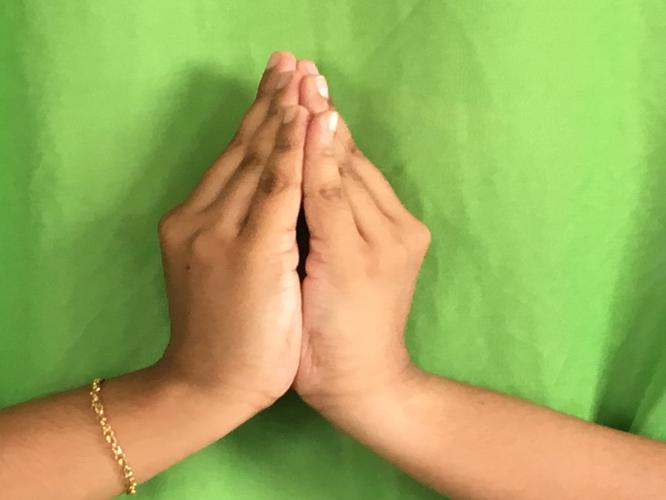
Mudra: Kapotham
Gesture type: double_hand